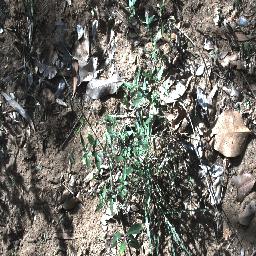
Label: negative